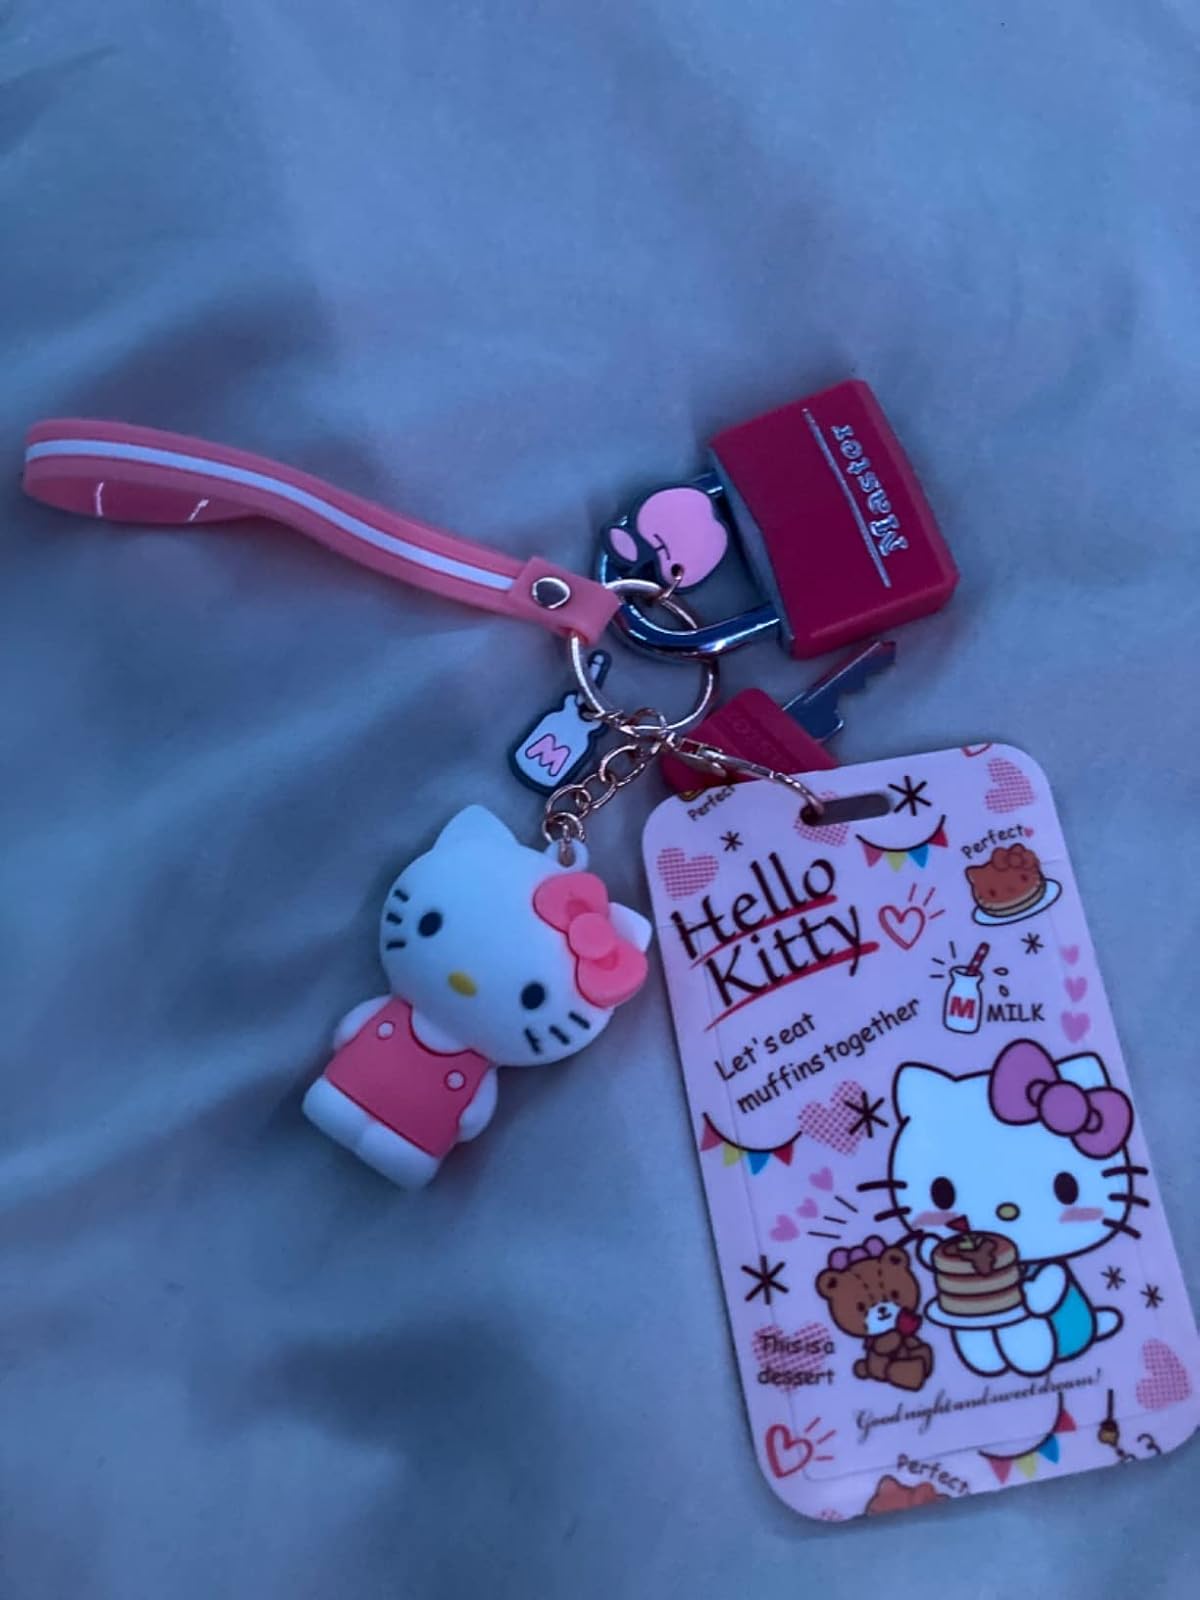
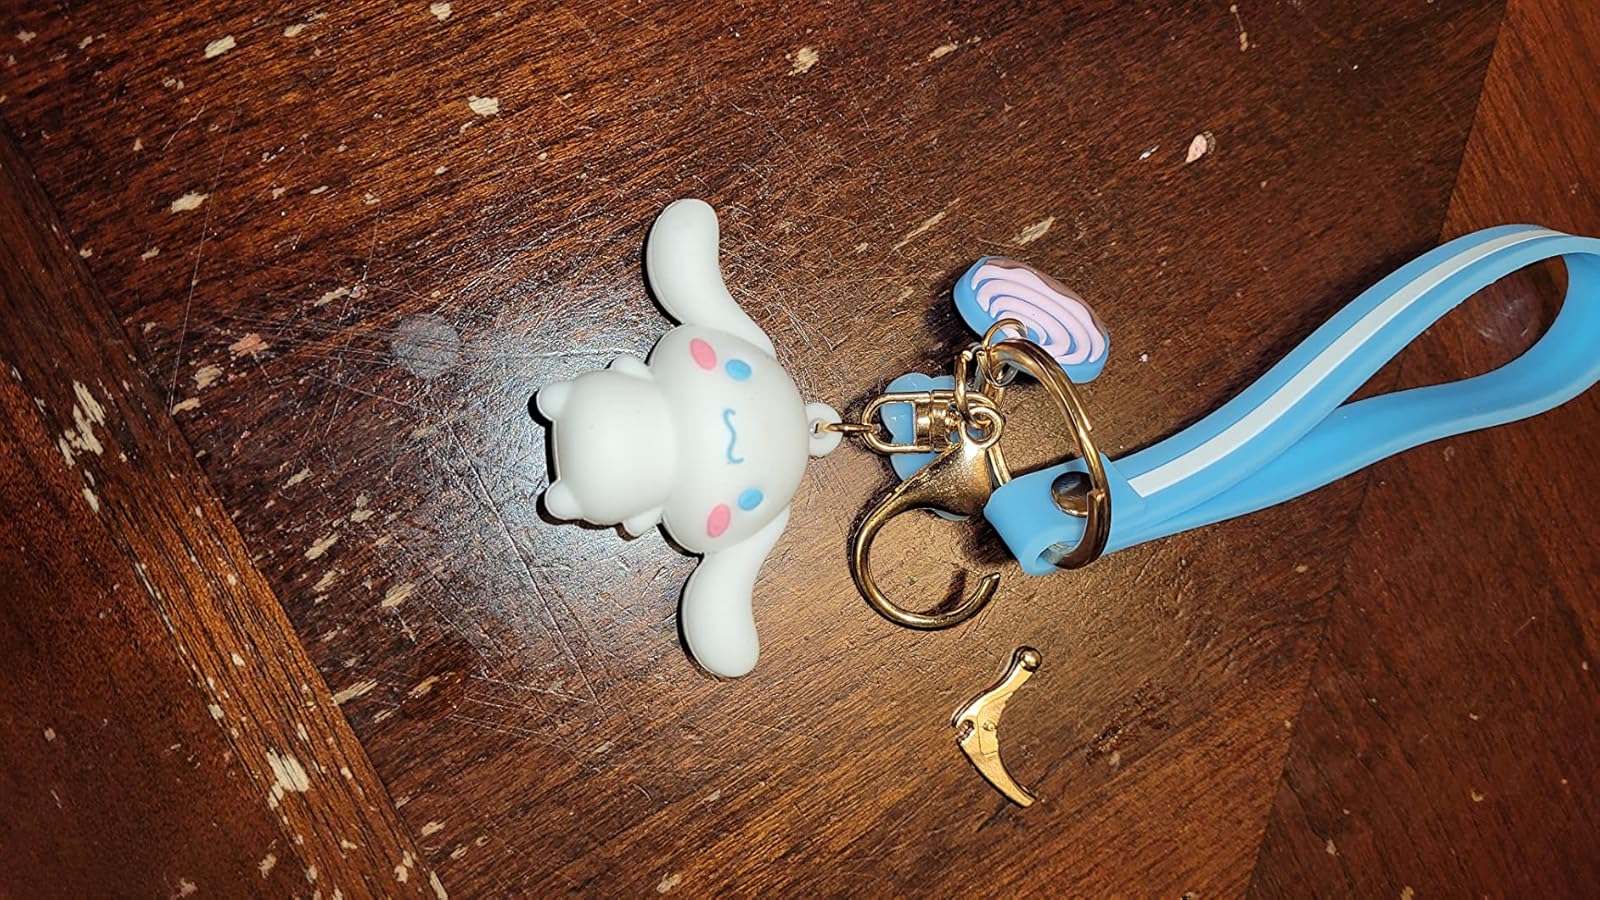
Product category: accessories_keychain
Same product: no